Vaadhyar

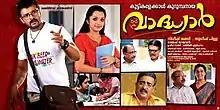
Vaadhyar poster

Vaadhyar (English: "Teacher") is a 2012 Malayalam film directed by debutant Nidheesh Sakthi and written by Rajesh Raghavan, Produced by N Sudhish under the banner of Lakshminath Creations, and the music is composed by Manoj George and Rinil Gowtham. The film stars Jayasurya in the title role. The film is about an aided school teacher named Anoop Krishnan, his dream is to become an MBA holder, but circumstances force him to take up teaching profession. He is chosen to work at Kottapuram Saraswathi Vilasam U.P. School, he doesn't do his job properly as he works there with no interest and the problems that occur leads to the rest of the story.